Tom Onslow-Cole

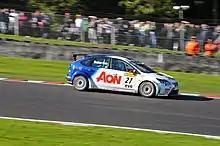
Onslow-Cole driving the Team Aon Ford Focus ST at Brands Hatch during the 2010 British Touring Car Championship season.

Having been replaced at VX Racing by Andrew Jordan, he started 2009 without a drive. Onslow-Cole drove the medical car during the second BTCC meeting of the season, at Thruxton.